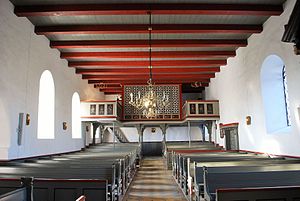
Varnæs Kirke
Varnæs Kirke
Varnæs Kirke er fra ca. 1150, hvorfra også alterbord og døbefont stammer. Kirken ligger på en bakke syd for Varnæs på vejen mod Bovrup, ca. 14 kilometer øst for Åbenrå.